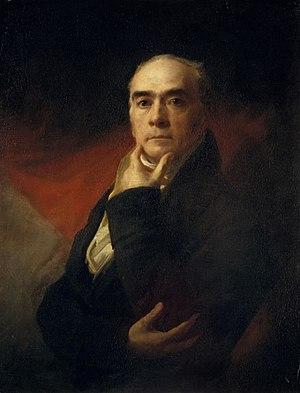
Sir Henry Raeburn, né le 4 mars 1756 à Stockbridge, mort le 8 juillet 1823 à Édimbourg, est un portraitiste écossais.